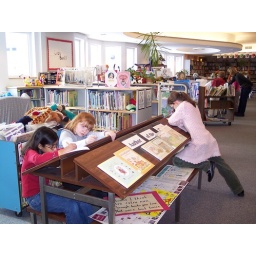
We can get more work done sitting at the reading table in the picture book section.